Prince Hall

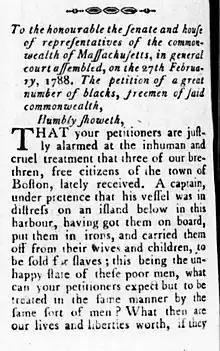
"Petition of a Number of Blacks" reprinted in "The American Museum Magazine", 1788

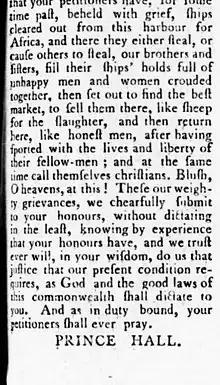
"Petition of a Number of Blacks" reprinted in "The American Museum Magazine", 1788

Hall worked within the state political arena to advance the rights of blacks, end slavery, and protect free blacks from being kidnapped by slave traders. He proposed a back-to-Africa movement, pressed for equal educational opportunities, and operated a school for African Americans in his home. He engaged in public speaking and debate, citing Christian scripture against slavery to a predominantly Christian legislative body.